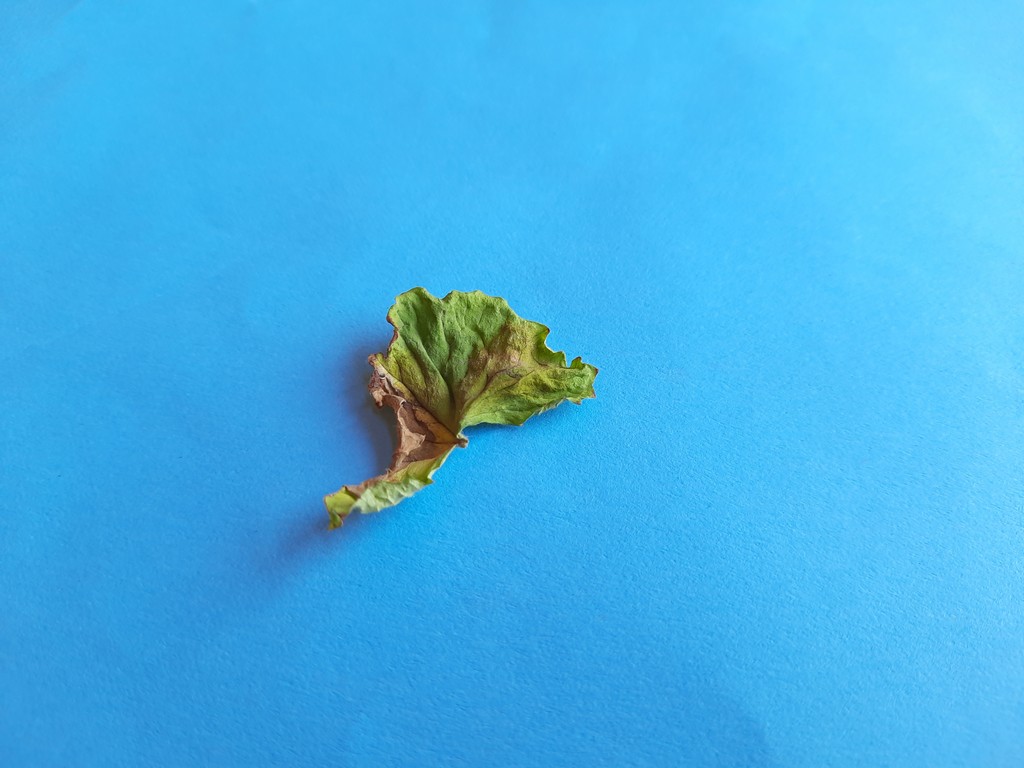
Label: Dried